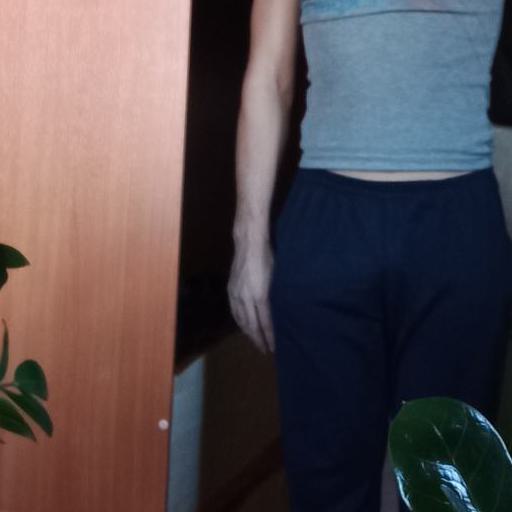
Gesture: no_gesture